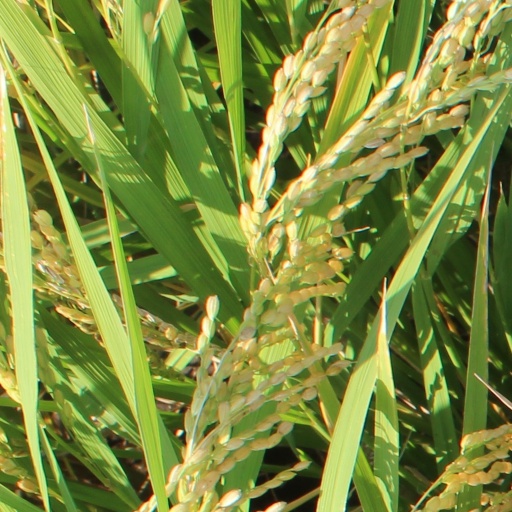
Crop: rice